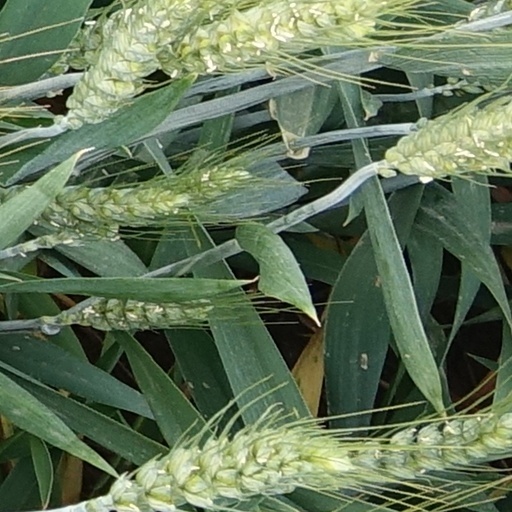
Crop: wheat